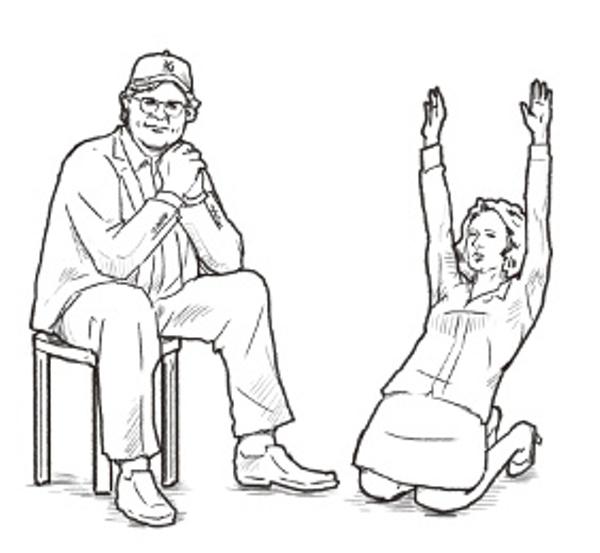
回答: これが大人の/背比べよ